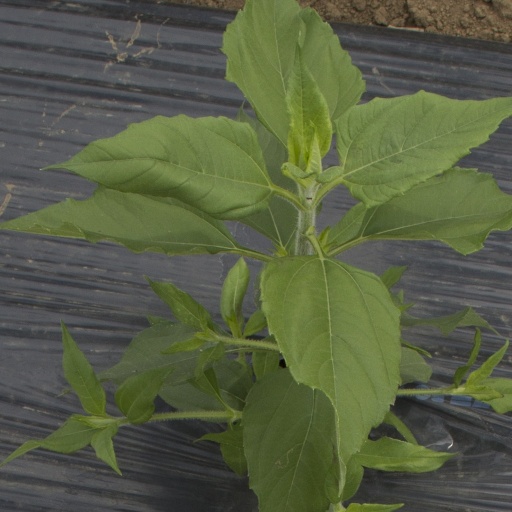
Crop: Jerusalem artichoke